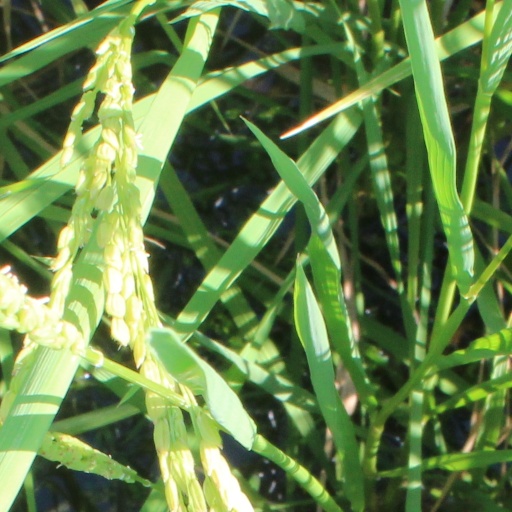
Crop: rice